United States Marine Hospital (Charleston, South Carolina)

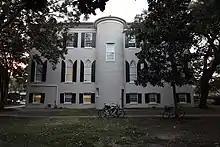
Rear of the building in 2021

The Old Marine Hospital is located in the historic center of Charleston, on the east side of Franklin Street, just south of the Old Charleston Jail. It is a two-story masonry structure, with a hip roof and a raised, arcaded basement that is a characteristic Mills element. A two-story porch extends across the seven-bay facade, with entrances to the porch at the end bays, which have two-story Gothic arches. The porch bays are articulated by clusters of columns, and the iron railings also have a Gothic motif. The main entrance is at the center of the facade, with flanking bays containing tall Gothic windows. When originally built, the building had two long wings extending from its rear; these were damaged by fire and removed during restoration work.